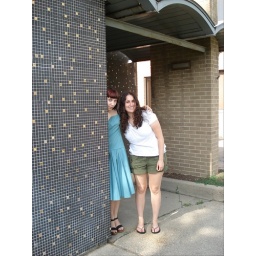
in front of an abandoned office building that had the greatest tile